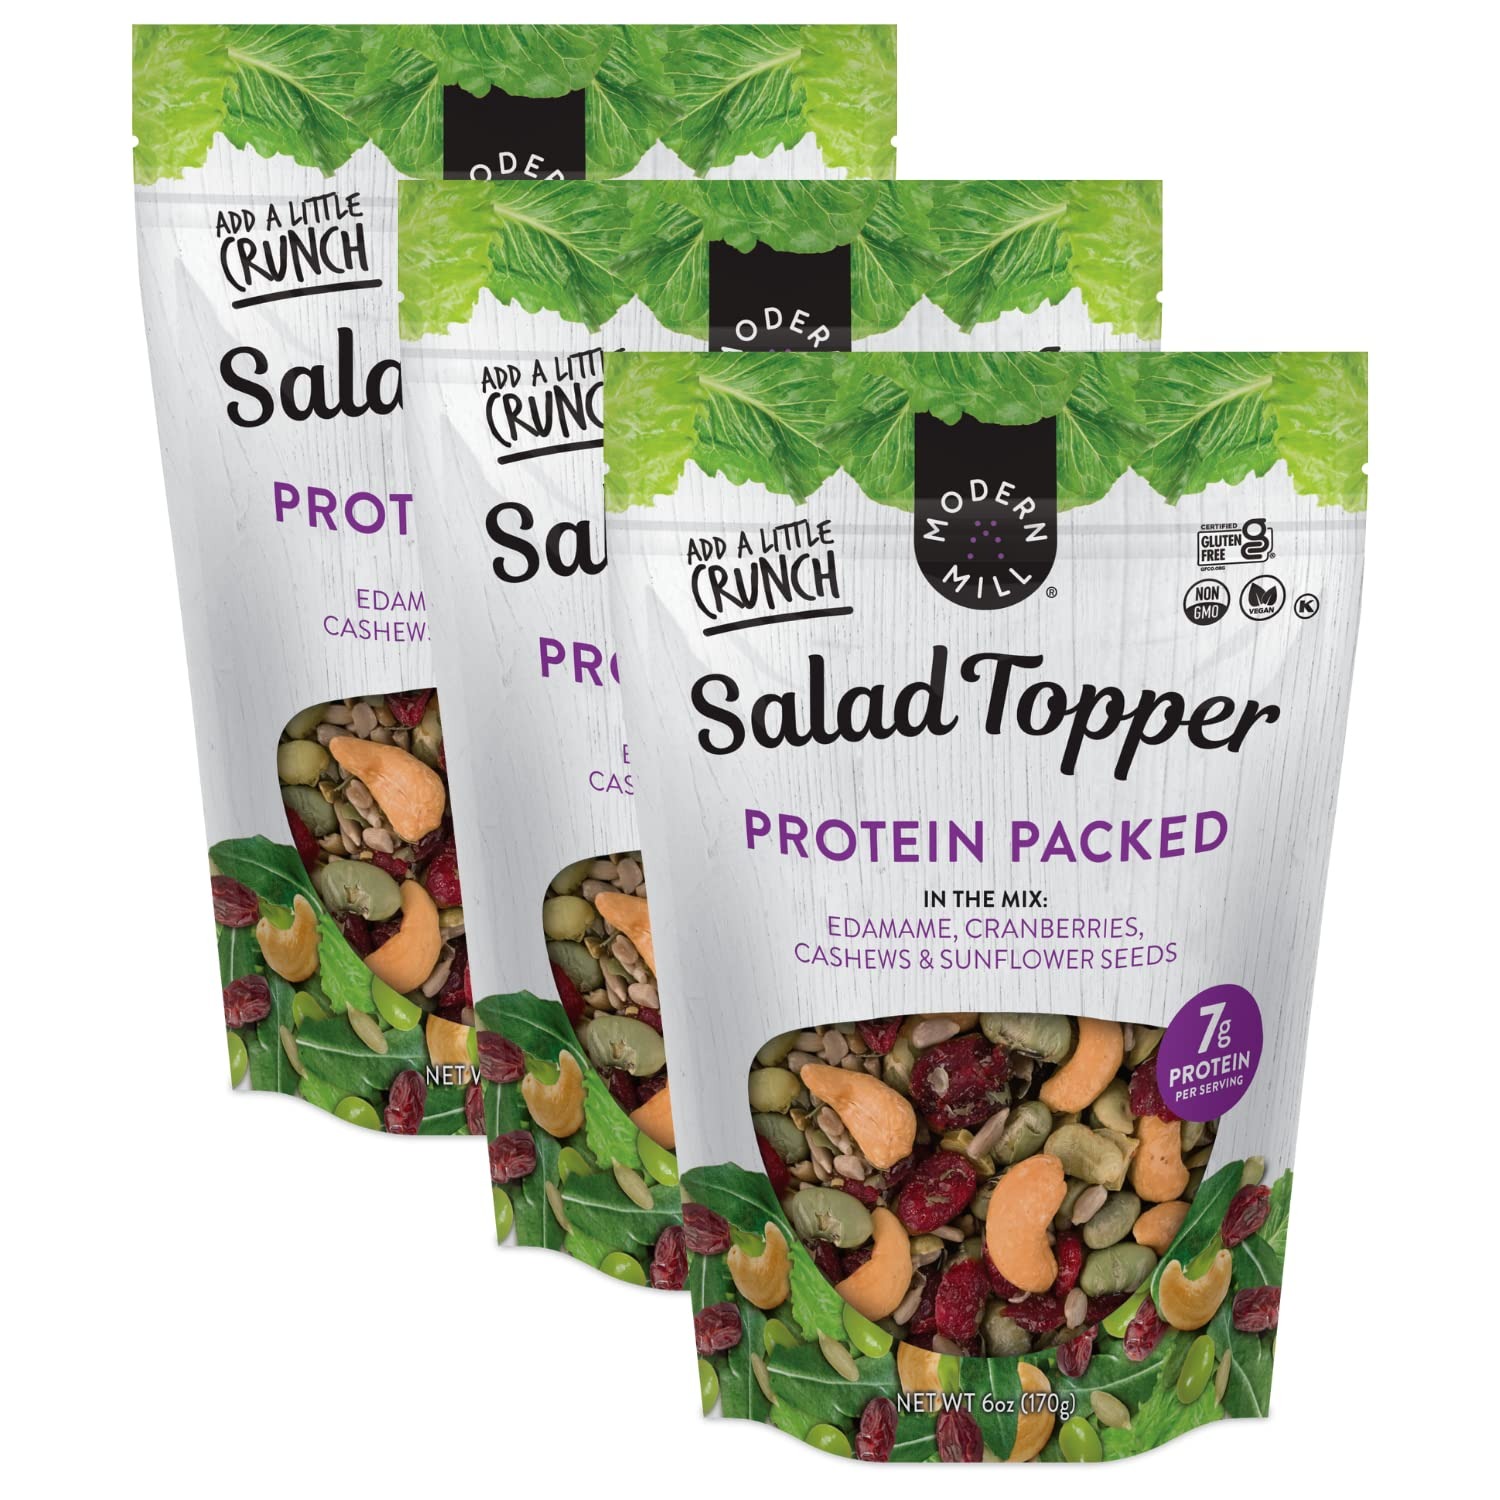
Item Name: Modern Mill Protein Packed Salad Topper By Gourmet Nut - Mixed Nuts(Roasted Cashews),Dried Cranberries,Edamame,Sunflower Seeds - Gluten Free, Low Sodium, Kosher, Plant Protein Snack, 6oz. Bag (3 Pack)
Bullet Point 1: Shake Up Your Salad - Premium, wholesome ingredients that give you a punch of crunch and flavor! To make our Protein Packed mix extra delicious, we combine only the best edamame, plump cranberries, crunchy cashews, and sunflower seeds packaged in a resealable bag so it's always fresh!
Bullet Point 2: All Natural Ingredients, Heart Healthy Snacking - Fruits have the highest levels of antioxidants of all foods, one the top two being cranberries. Not only are they are low in calories, fat, cholesterol, and sodium, but they contain beneficial vitamins, minerals, dietary fiber and antioxidants that promote health.
Bullet Point 3: Where Fresh Meets Modern - Adventurous, modern flavors can take any dish from good to truly extraordinary. With Modern Mill, you can easily add that special touch and take your meal to the next level. Made for more than just salads, these toppings offer the perfect complement to a variety of food. The sliced almonds, paired with sweet dried mangos make for the perfect flavor mix.
Bullet Point 4: Exciting, Healthy, Convenient - So go ahead and elevate your meals with culinary creations that capture the imagination and delight your appetite. Create Confidently! These vegan friendly fruit and plant based fresh gourmet salad toppings are the perfect match for any salad kit.
Bullet Point 5: Gourmet Nut - All of our mixes are crafted from carefully selected ingredients and packaged in premium, small batch blends that provide the nutrients your body needs to keep you going and feeling your best. All ingredients are sourced from the highest quality farms and go through a rigorous approval process in order for us to stand behind them and add our Gourmet Nut stamp of approval. Our mission is to be uncompromising when it comes to getting the freshest, most premium ingredients.
Value: 18.0
Unit: Ounce

Price: 3.32